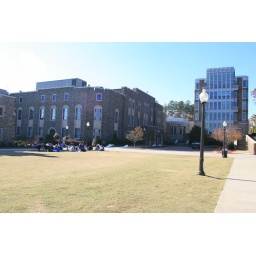
View from Krzyzewskiville. Coach K's office is in the tower on the right..